French Colonial Historic District

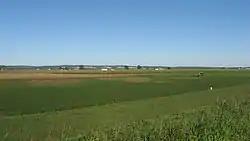

The French Colonial Historic District is a historic district that encompasses a major region of 18th-century French colonization in southwestern Illinois. The district is anchored by Fort de Chartres and Fort Kaskaskia, two important French settlements and military posts in what was then the Illinois Country. The Kaskaskia village site is also included within the district; it includes the Pierre Menard House, the only surviving building from Illinois' first state capital. Over a dozen French houses in Prairie du Rocher are also part of the district, including the poteaux-sur-sol Creole House and the 1735 Meilliere House. In addition to the French sites, the district also includes several Native American archaeological sites, such as the Modoc Rock Shelter, the Kolmer Site, the Waterman Site, and the Henke Site.